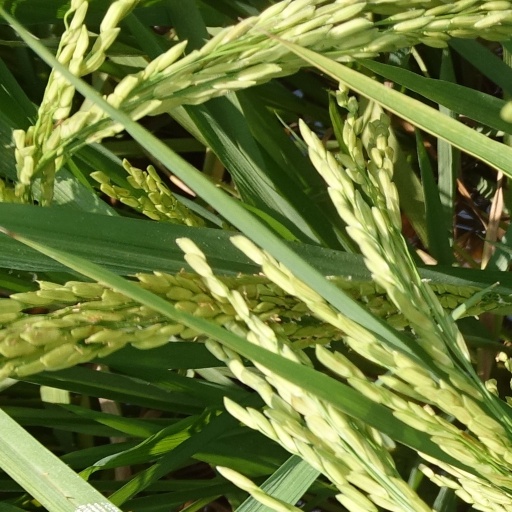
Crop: rice